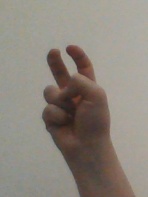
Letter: toot